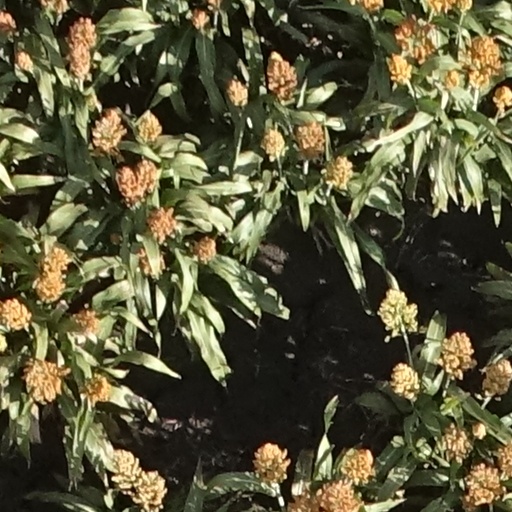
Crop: sorghum